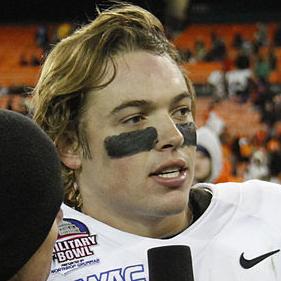
Age: 21